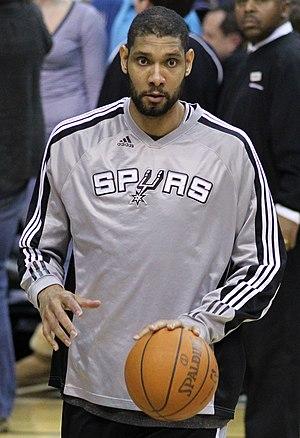
La draft 1997 de la NBA est la 51ᵉ draft annuelle de la NBA. Elle a eu lieu le 25 juin 1997 à Charlotte, Caroline du Nord.
La National Basketball Association est la principale ligue de basket-ball nord-américaine créée en 1946 sous le nom de BAA.
Les Spurs de San Antonio sont une franchise de basket-ball basée à San Antonio dans l'État du Texas, aux États-Unis. Les Spurs concourent dans la National Basketball Association en tant que membre de la conférence Ouest au sein de la division Sud-Ouest de la ligue. L’équipe joue ses matchs à domicile au AT&T Center de San Antonio.
Timothy Theodore Duncan dit Tim Duncan, né le 25 avril 1976 à Christiansted sur l'île de Sainte-Croix dans les Îles Vierges américaines, est un joueur américain puis entraîneur de basket-ball, mesurant 2,11 m. Il joue pendant 19 saisons dans l'équipe de NBA des Spurs de San Antonio avec laquelle il remporte cinq titres de champion NBA. Il est considéré comme le meilleur ailier fort de tous les temps par le magazine SLAM. Duncan annonce sa retraite le 11 juillet 2016. À partir de la saison NBA 2019-2020, Duncan débute une carrière d'entraîneur, d'abord en tant qu'adjoint de son ancien entraîneur aux Spurs, Gregg Popovich.
Cette page présente la liste des transferts et mouvements de personnels de la NBA durant la saison 2016-2017.